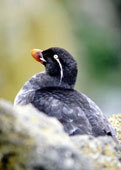
the bird has a small curved bill that is orange.
a medium sized bird with a blue upper body, a white under belly, and a short flat orange beak.
a grey bird with an orange beak and a very long white eye-brow, and a white belly.
this bird has a short orange bill, a black head, and a black and white mottled bodya bird with a white under belly and black back and orange beak
this bird has wings that are black and has a white bellya small bird with an orange beak, a black head and neck with a bit of white with black wings and white body.
this bird has wings that are black and has an orange bill
this bird has wings that are lack and has an orange bill
this bird is black with white and has a very short beak.
Species: Parakeet Auklet